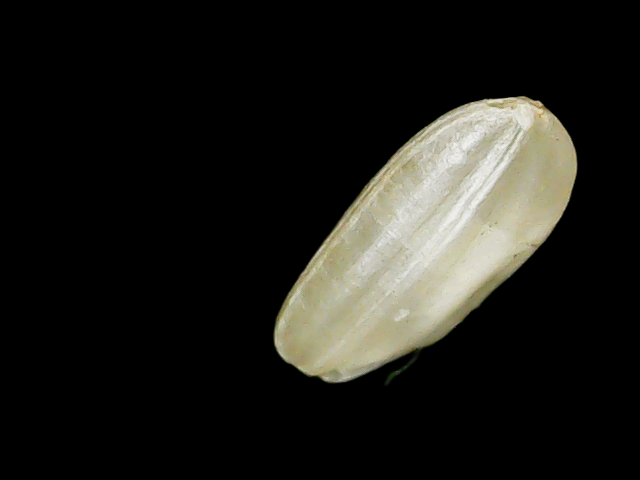
Rice variety: Binadhan8